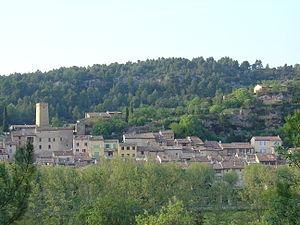
Jouques, Bouches-du-Rhône (France)
Jouques est une commune française située au nord-est du département des Bouches-du-Rhône et dans la région Provence-Alpes-Côte d'Azur. Ses habitants sont appelés les Jouquards.